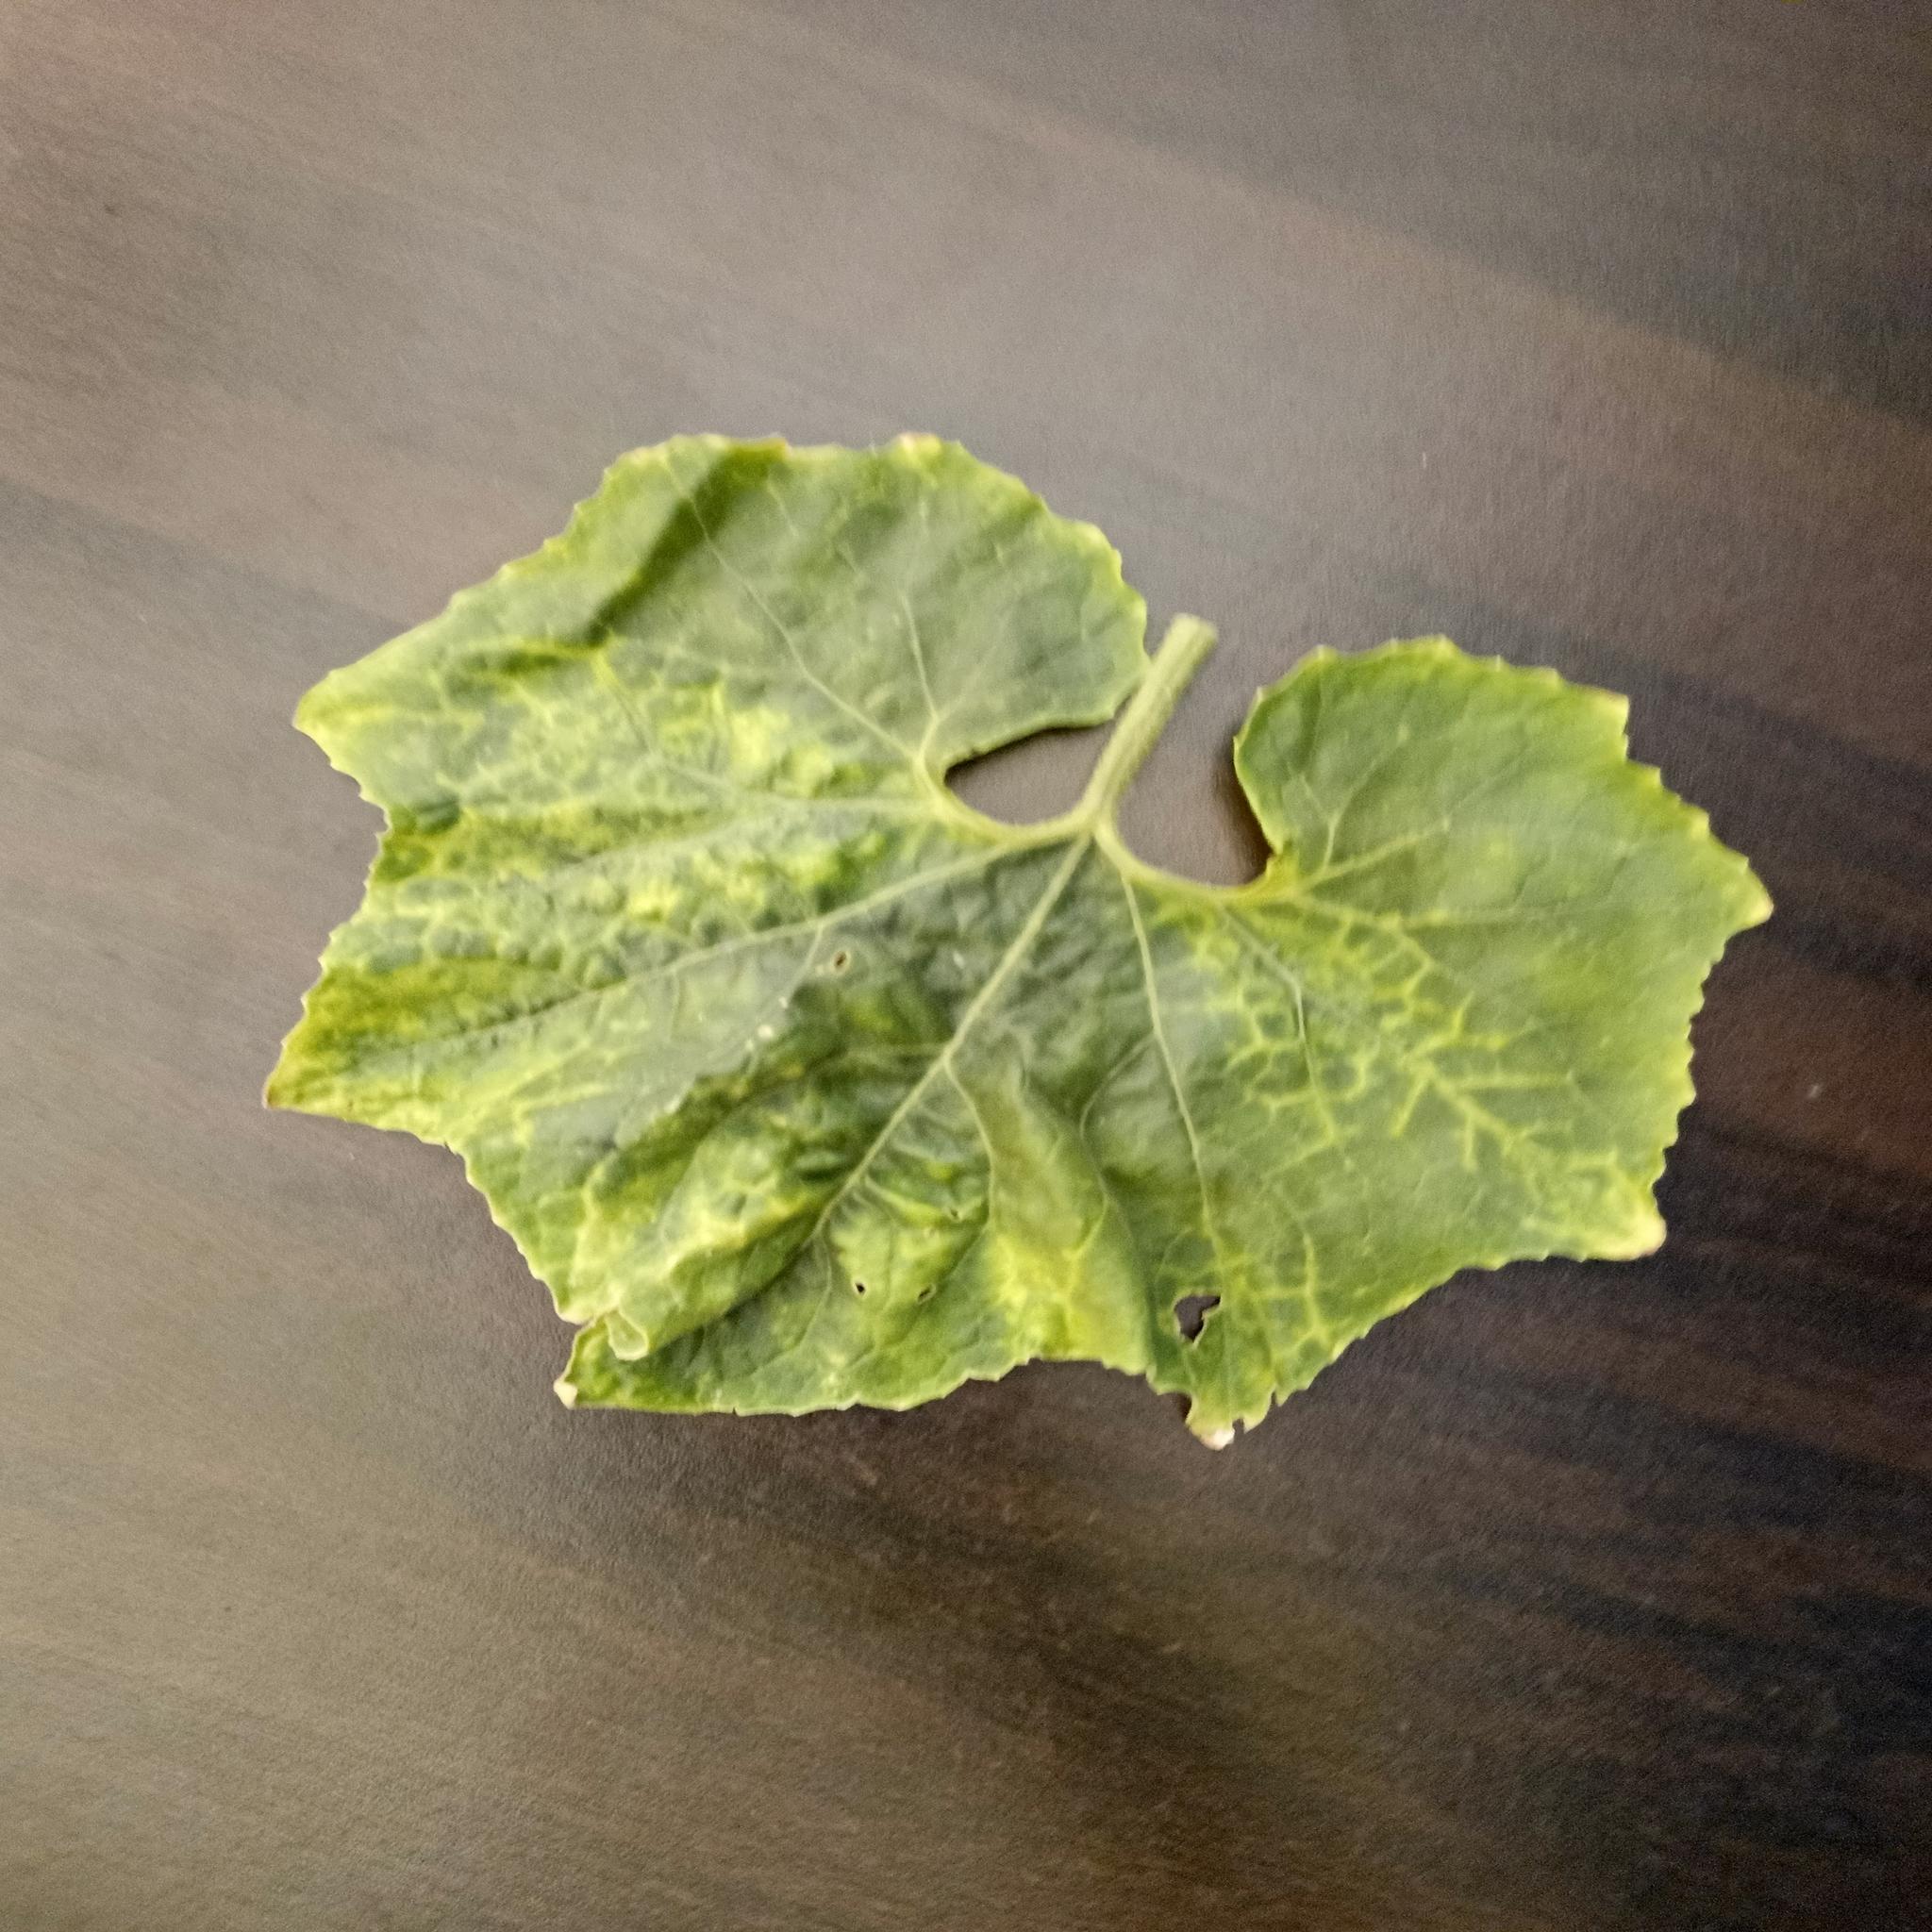
Label: Downy mildew